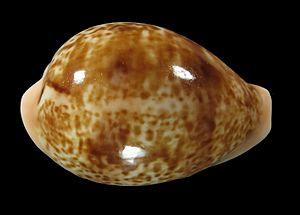
Schilderia achatidea, communément appelé Porcelaine agate, est une espèce de mollusques gastéropodes de la famille des Cypraeidae. C'est un beau coquillage dont la face dorsale est finement mouchetée de brun alors que la base, souvent immaculée, reste d’un beau blanc crème. Cette espèce peut mesurer jusqu'à 50 mm.